Constitution

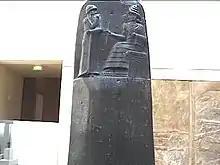
Detail from Hammurabi's stele shows him receiving the laws of Babylon from the seated sun deity.

Excavations in modern-day Iraq by Ernest de Sarzec in 1877 found evidence of the earliest known code of justice, issued by the Sumerian king Urukagina of Lagash . Perhaps the earliest prototype for a law of government, this document itself has not yet been discovered; however, it is known that it allowed some rights to his citizens. For example, it is known that it relieved tax for widows and orphans, and protected the poor from the usury of the rich.